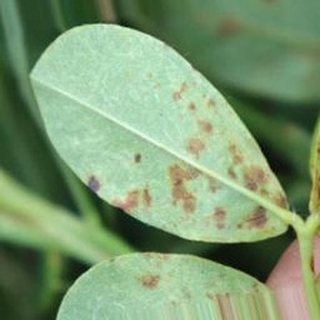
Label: groundnut_rust